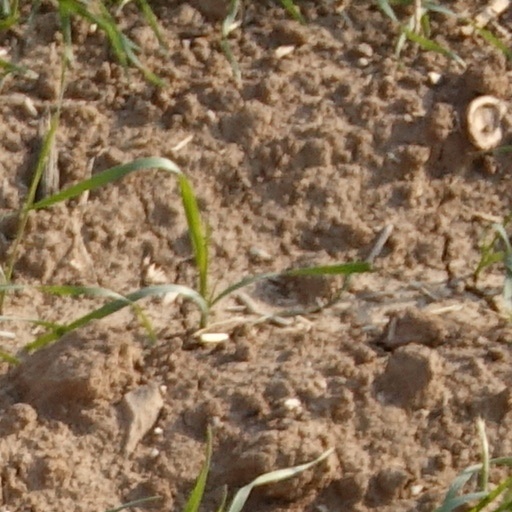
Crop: wheat